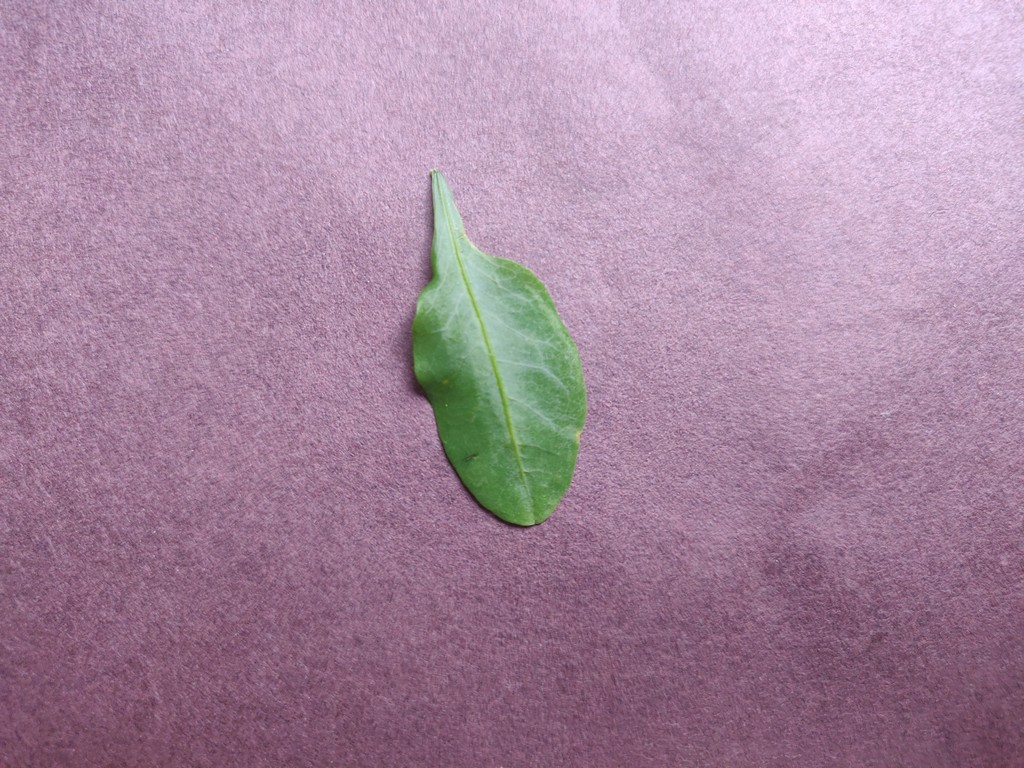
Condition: Healthy
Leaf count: single
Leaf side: front